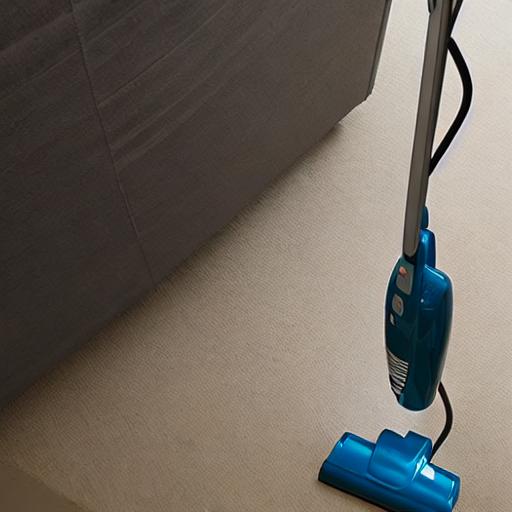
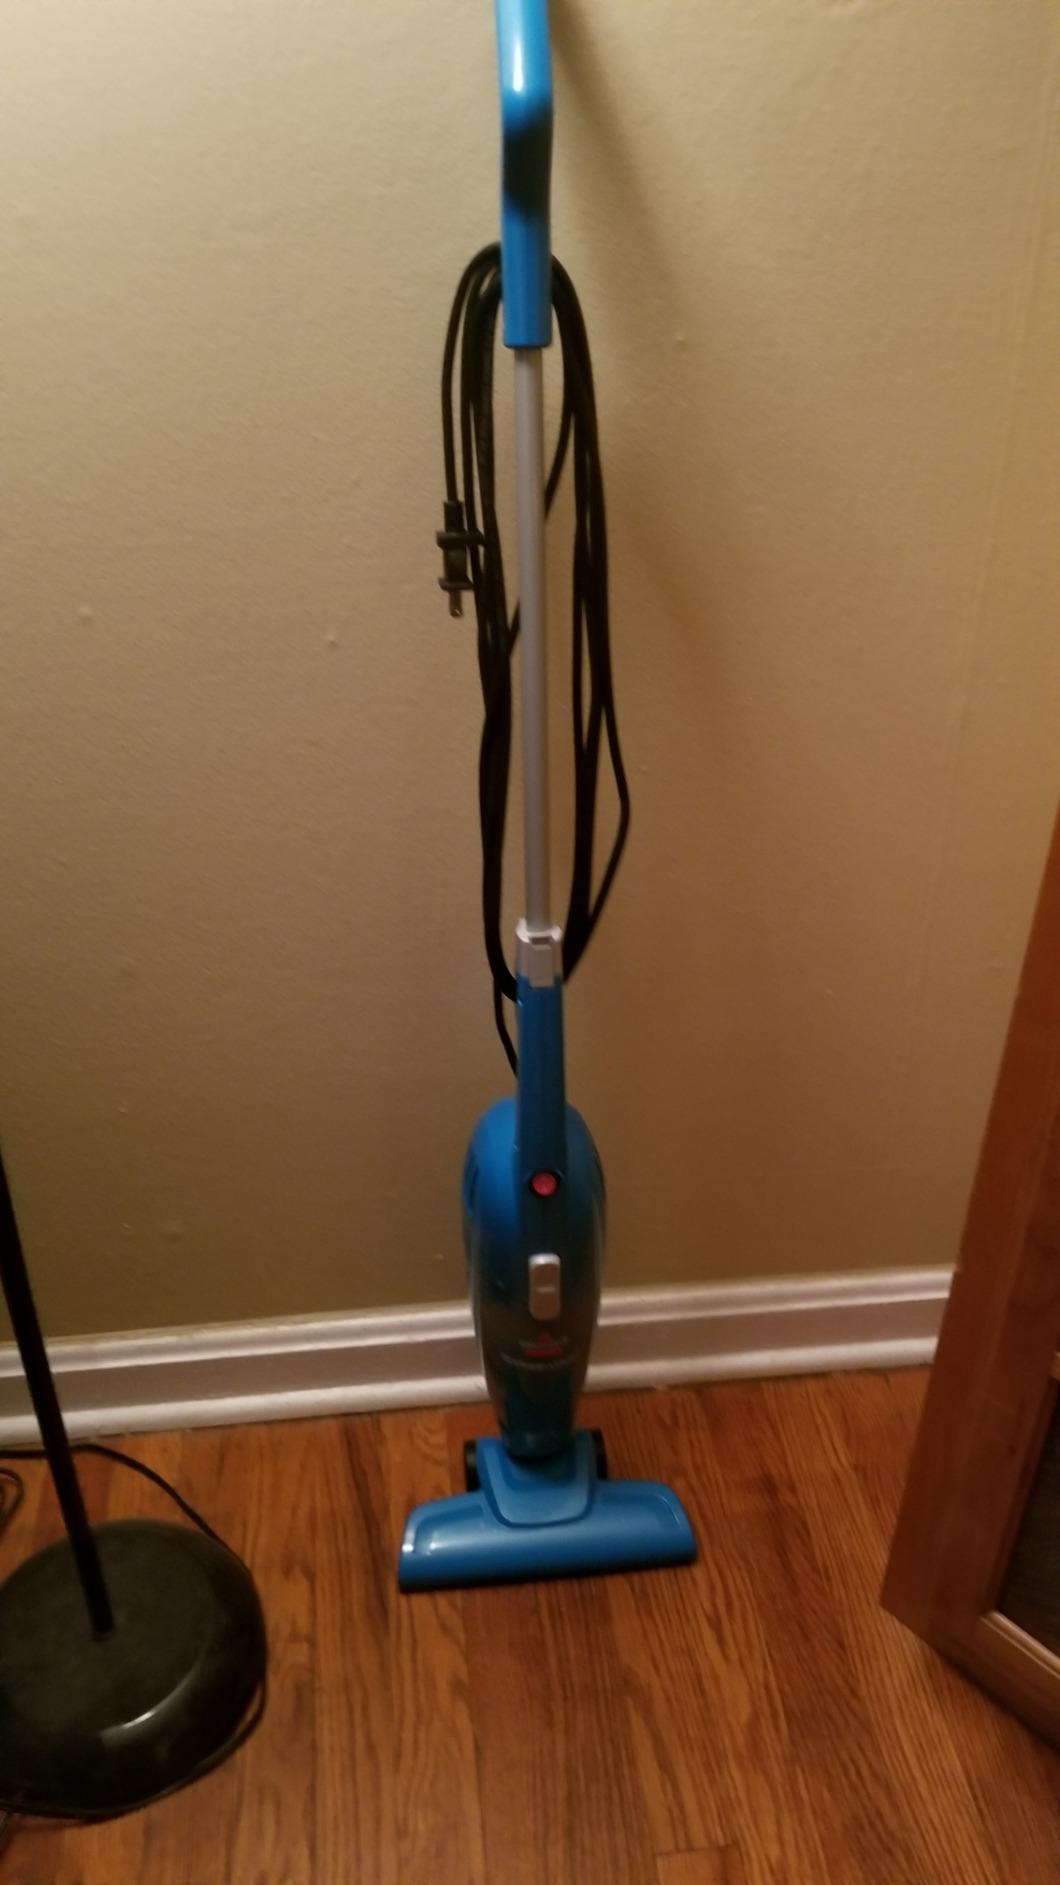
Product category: items_vacuum
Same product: no